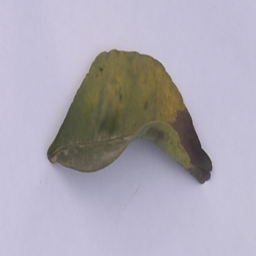
Plant part: leaf
Disease: black_spot